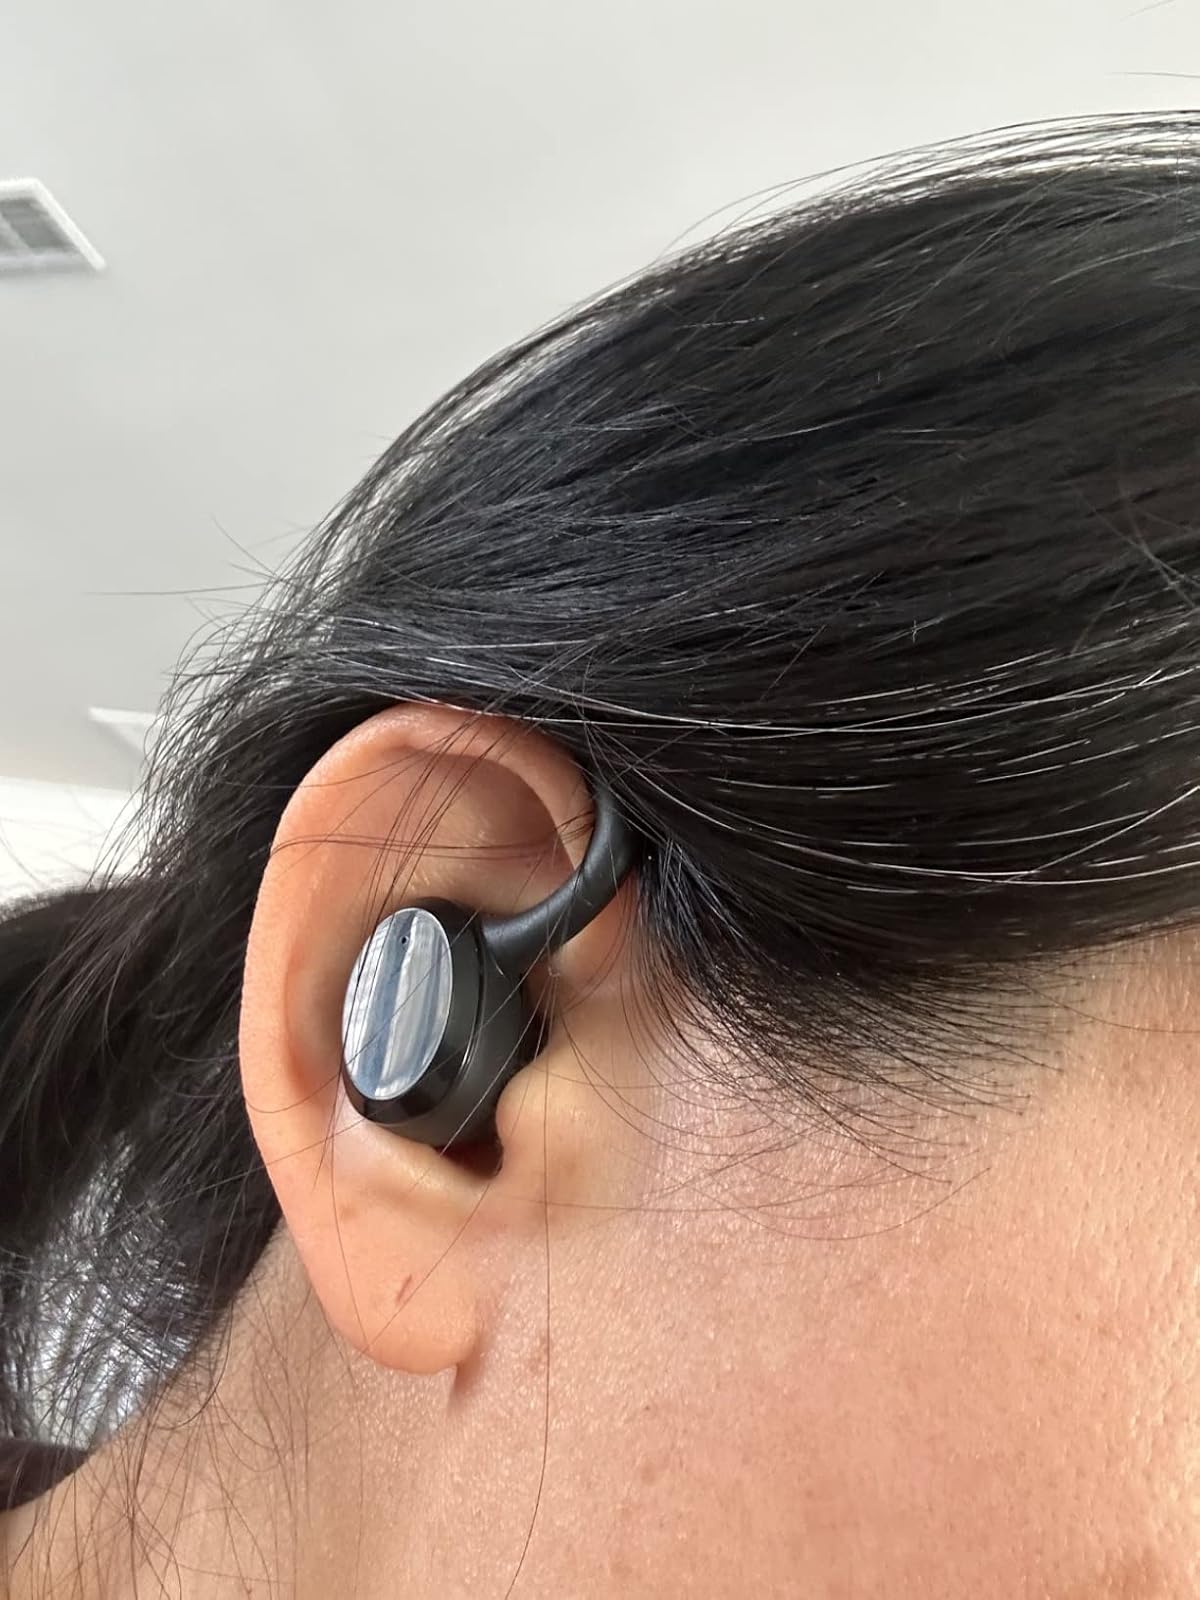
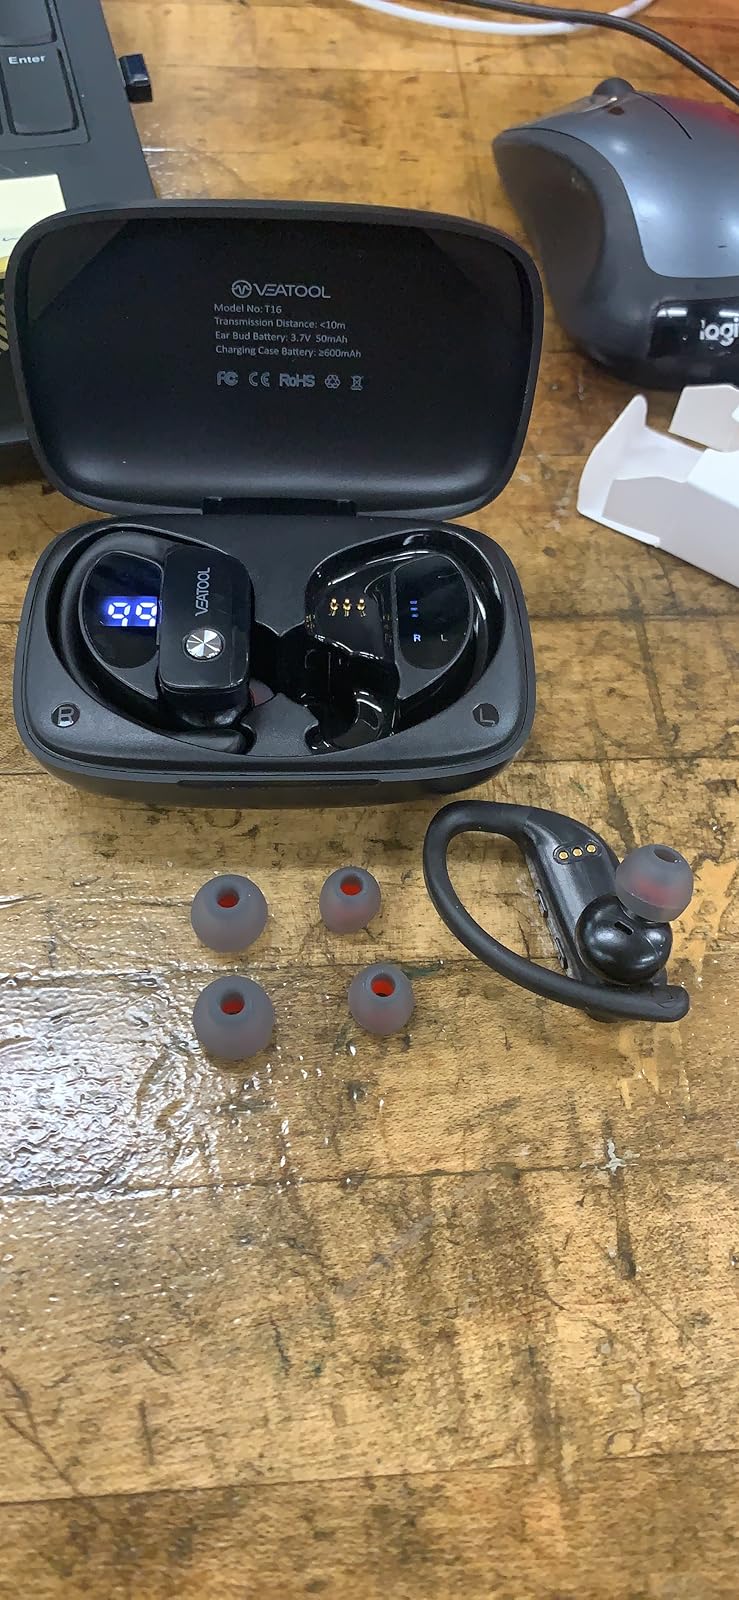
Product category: earbuds
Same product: no